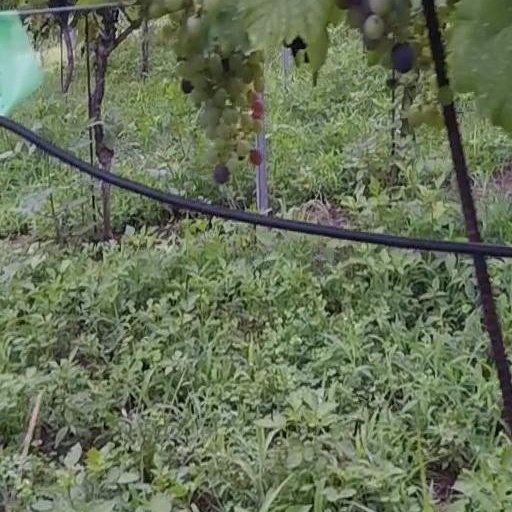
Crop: grape